Park Sang-won

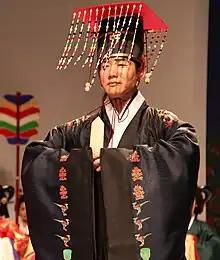
Park Sang-won at a royal wedding reenactment for the 2012 event "Joseon Reawakens"

Park Sang-won (born April 5, 1959) is a South Korean actor. He is best known for starring in four of the highest-rating Korean dramas of all time, "Eyes of Dawn" (1991), "Sandglass" (1995), "First Love" (1996), and "You and I" (1997).